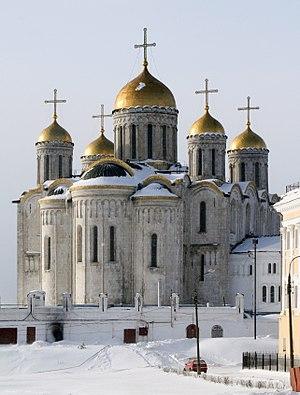
L'architecture de Vladimir et Souzdal ou architecture vladimiro-souzdalienne s'est développée à partir du milieu du XIIᵉ siècle et dans le premier quart du XIIIᵉ siècle dans les villes de Souzdal et de Vladimir, en Russie européenne, ainsi que dans les villes des environs de celles-ci, à Bogolioubovo, Kidekcha, Pereslavl-Zalesski, Iouriev-Polski, toutes en Zalessie, dans l'ancienne Principauté de Vladimir-Souzdal. Ces villes et régions se couvrirent d'églises en grand nombre comme le fait la France aux alentours de l'an 1000. Par leur style, par leur décoration sculptée, elles présentent des points communs entre elles ainsi qu'une origine commune.
L’architecture russe s’enracine dans la culture matérielle de l'état slave des Rus' de Kiev. À la chute du royaume de Kiev, l’histoire de l'architecture russe s’est poursuivie dans les principautés de Vladimir-Souzdal, de Novgorod, puis dans les États successifs du tsarat de Russie, de l’Empire russe, et de l’Union soviétique, jusqu'à l'actuelle fédération de Russie.
Au sein d'un bien intitulé Monuments de Vladimir et de Souzdal, l'UNESCO a inscrit sur la liste du patrimoine mondial huit monuments médiévaux de Zalessie en Russie.